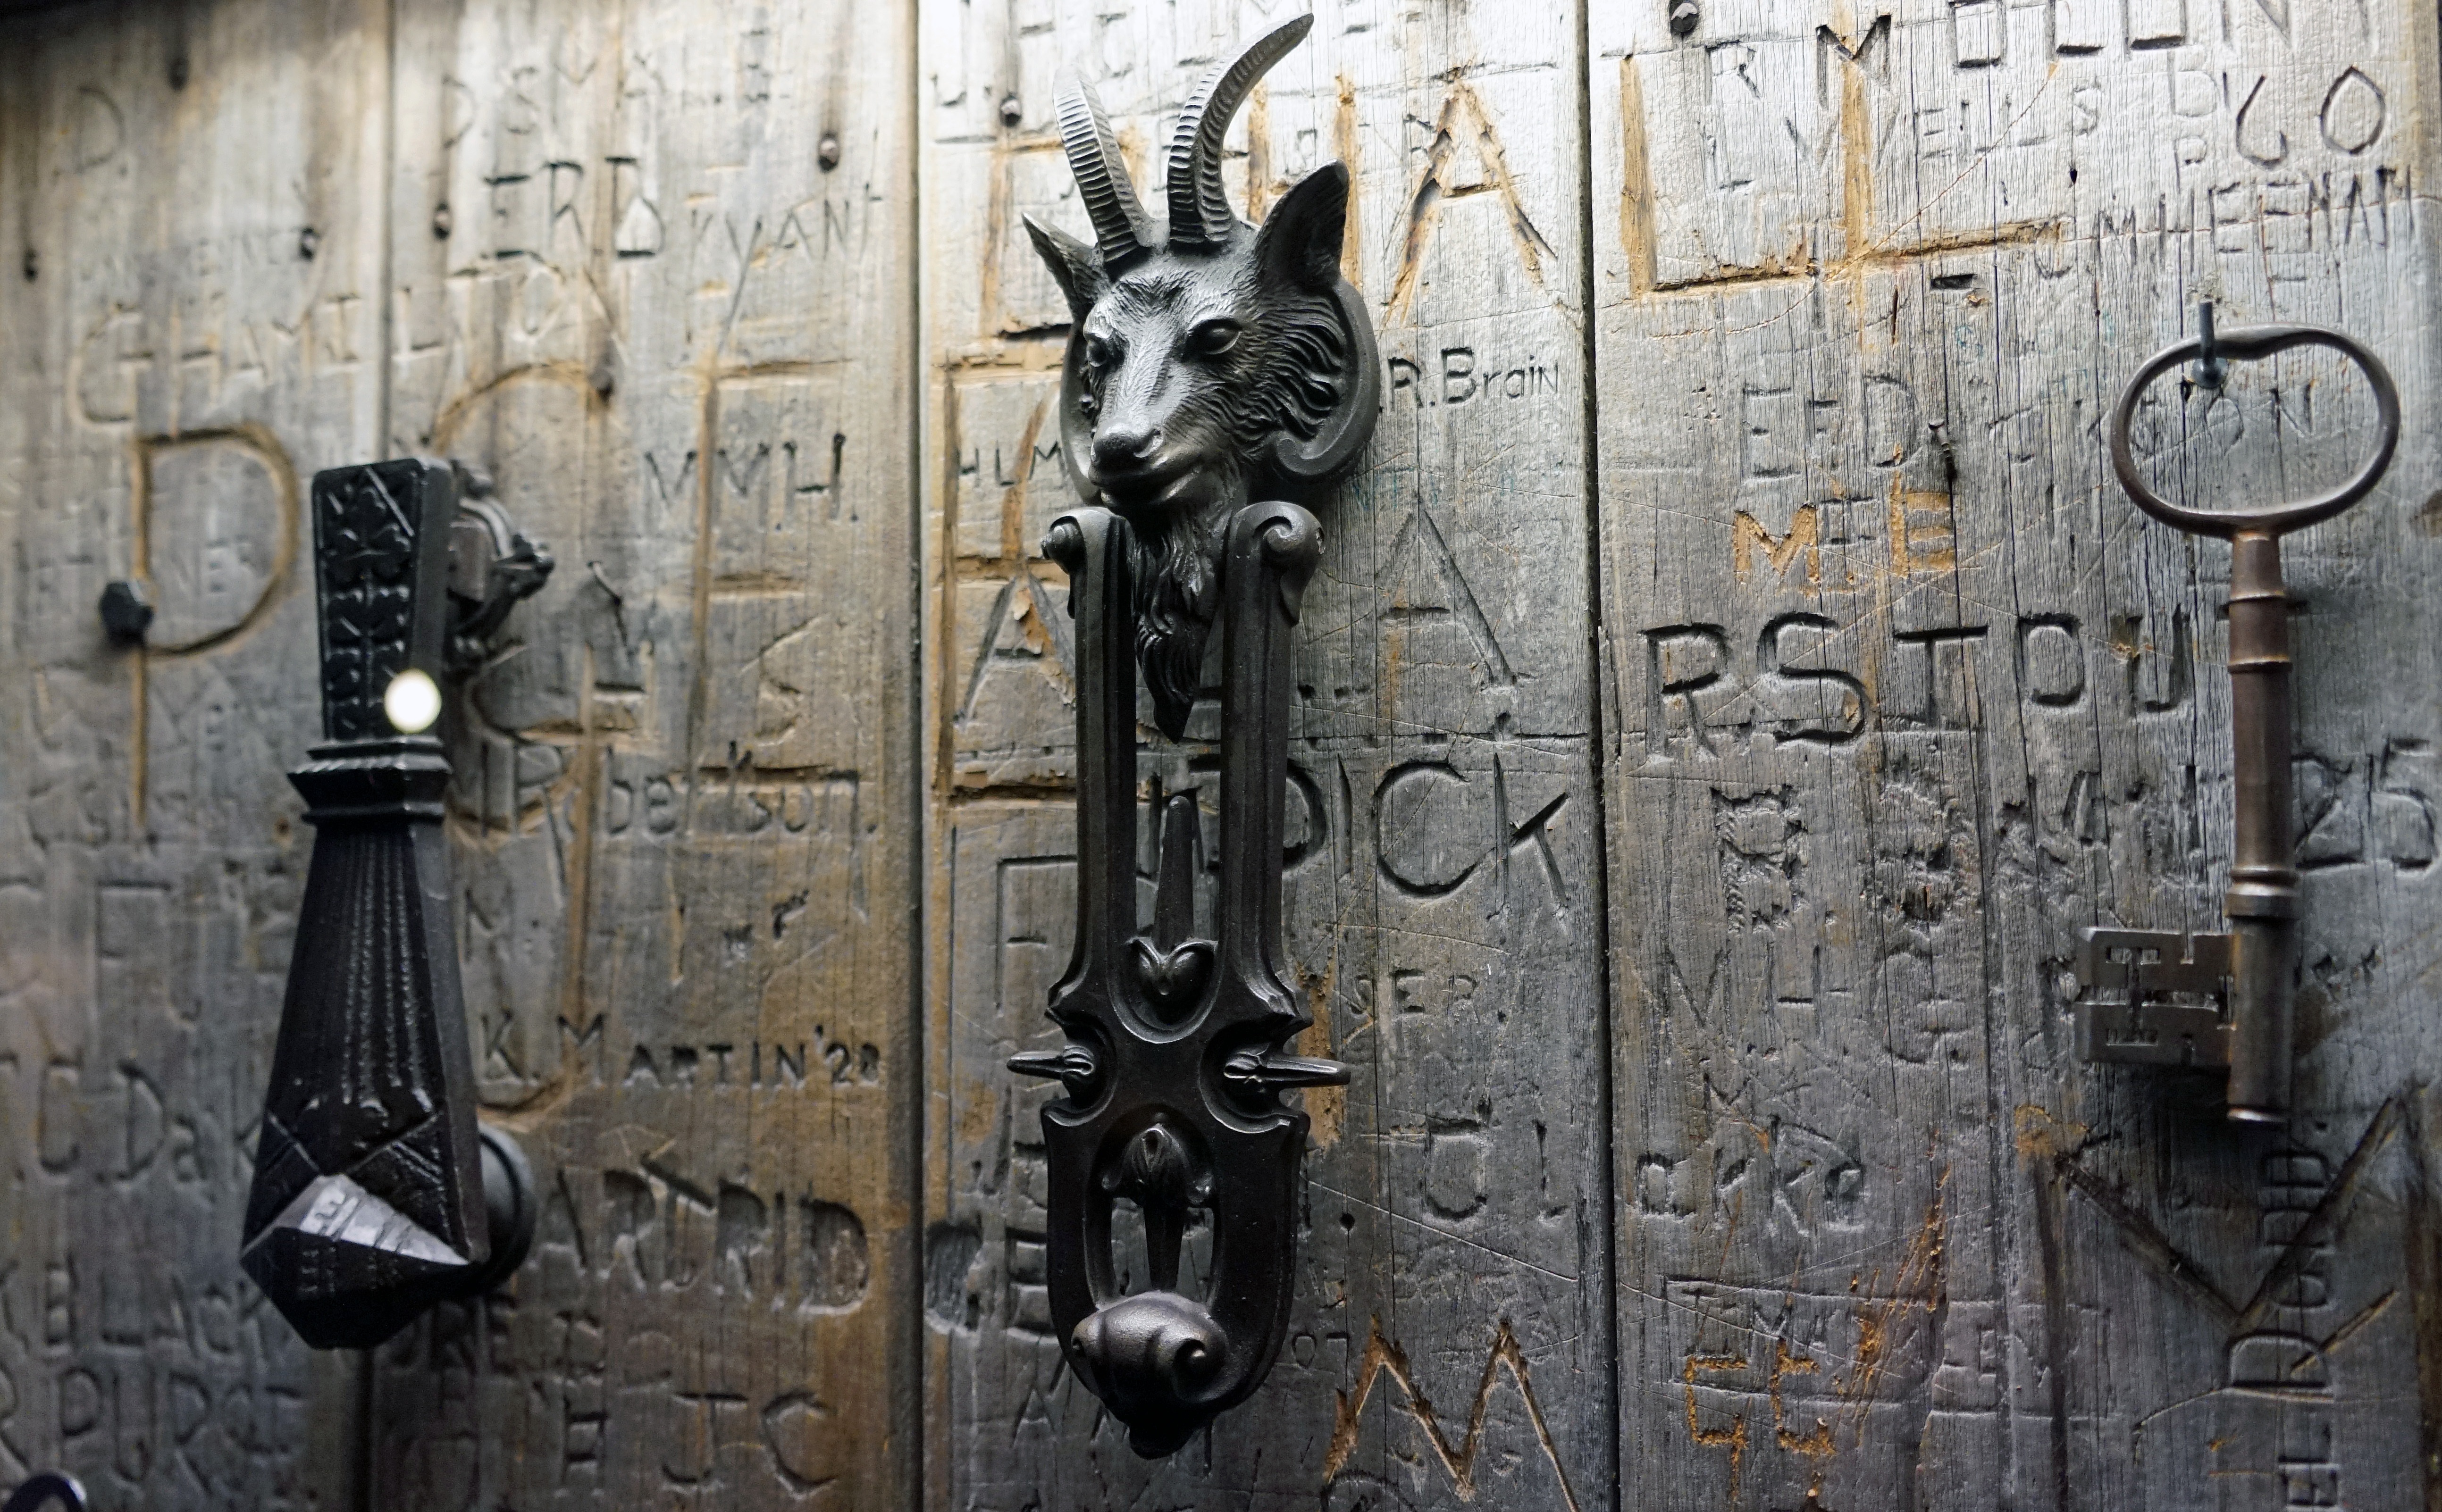
antique, old, statue, key, metal, tire, sculpture, art, iron, decorated, doorknocker, fitting, capricorn